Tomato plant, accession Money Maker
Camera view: vertical (180 deg); turntable rotation: 270 degrees
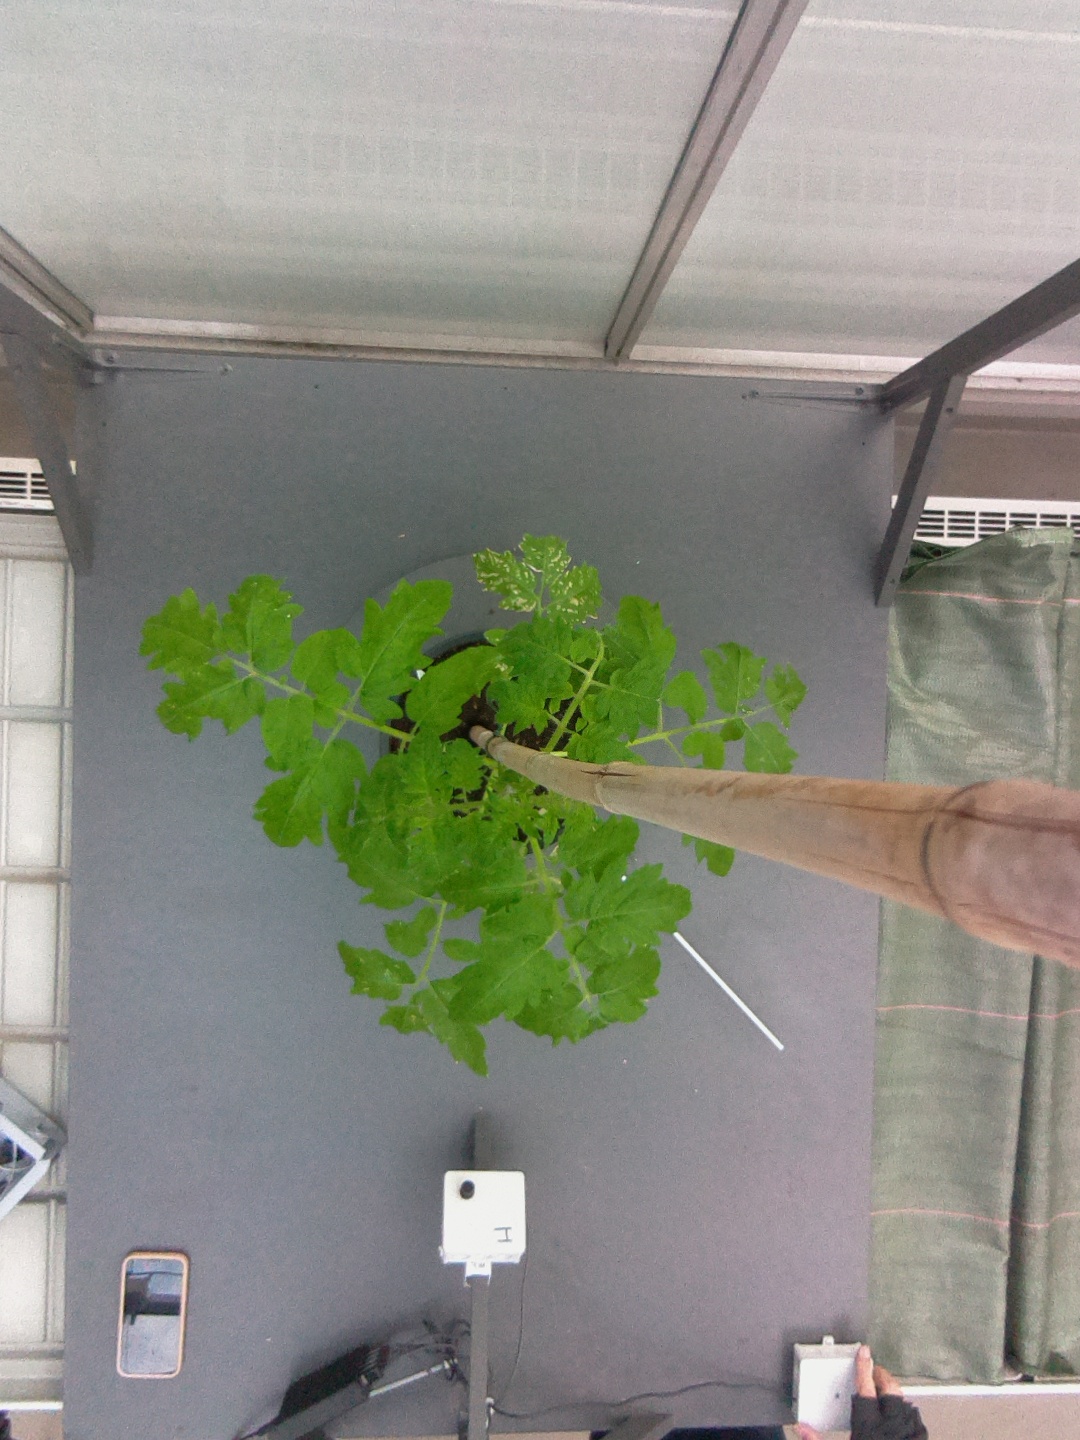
BBCH growth stage 14: 8 of true leaves visible